Cadet scandal

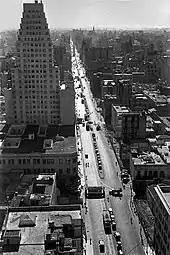
View of southern Corrientes avenue in 1936, where Ballvé Piñero picked up men as sex partners or models for his erotic photographs.

Jorge Horacio Ballvé Piñero was born on July 14, 1920, in Buenos Aires, to aristocrat parents Horacio Ballvé Pallejá—a sea captain—and Leonor Piñero Stegmann—who was 18 years his junior. During the government of Juan Manuel de Rosas—who ruled Buenos Aires in the 1830s and 1840s—his mother's German great-grandfather, Klaus Stegmann, amassed a great fortune, with an estate that had thousands of fertile hectares. After the death of her husband in 1925, Piñero Stegmann took five-year-old Jorge and her other two children—Horacio and Héctor—and moved to Paris, France, where they resided throughout his childhood. The only sources about Ballvé Piñero's childhood are an autobiographical account that was included at the closing of his court case and a medical examination carried out by Doctor Oscar Blanchard, who examined him in November 1942, shortly after his incarceration. He returned with his family to Argentina in 1931 and moved to a house in the Recoleta neighborhood. When he was eighteen years old, Ballvé Piñero began to frequent the homosexual scene in the lower-class neighborhoods of Buenos Aires, as he recalled to Doctor Blanchard: "I began to know people and places and to contract vices and customs and all my longings for joys, pleasures and knowledge overflowed in them." He also started experimenting with drugs, including Aktedol (a phosphate stimulant), cocaine and opium. Alarmed by his abuse of the latter, Ballvé Piñero's mother decided to admit him at the Loudet sanatorium in November 1938. Although the original reason was drug addiction, during his hospitalization he underwent medical procedures to try to "cure" his homosexuality, which included applying injectable testosterone to his testicles. In December 1938, he was transferred to the National Colony of the Alienated in Open Door—named for the "open door" system that opposed the prison model of asylums—where he stayed for six months. Ballvé Piñero left the facility in 1939 but was quickly admitted by his mother to the prestigious Chacot sanatorium in Martínez, where he remained another six months treating his homosexuality. In March 1940, Ballvé Piñero abruptly left the Chacot sanatorium after being subjected to insulin shock therapy, a novel treatment for schizophrenia.